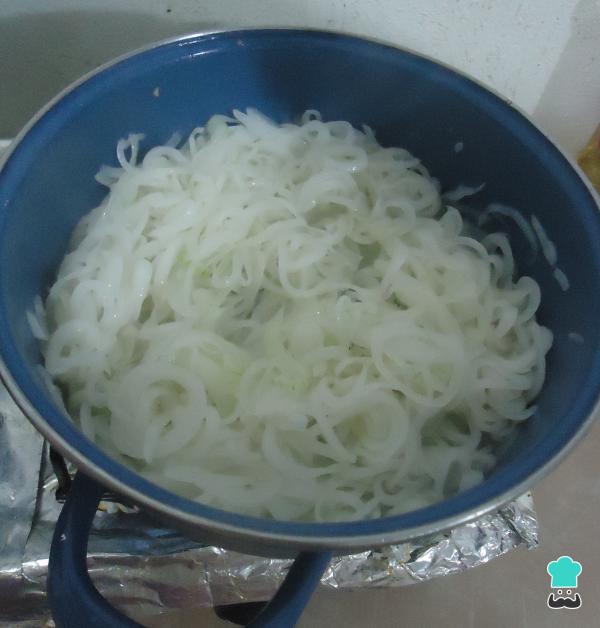
Agregamos el aceite a una cacerola y, cuando el aceite esté lo suficientemente caliente, agregamos la cebolla que rebanamos para que se sofría, le añadimos también una pizca de sal.